Kleiner Deister

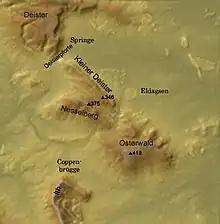
Kleiner Deister, Nesselberg and Osterwald

The Kleiner Deister is a ridge of hills (up to ) in the Calenberg Uplands which, together with the Nesselberg and the Osterwald, forms a group of three adjacent hill ranges in the northern part of the Leine Uplands. It lies between Springe and Eldagsen in Hanover region in Lower Saxony, Germany.